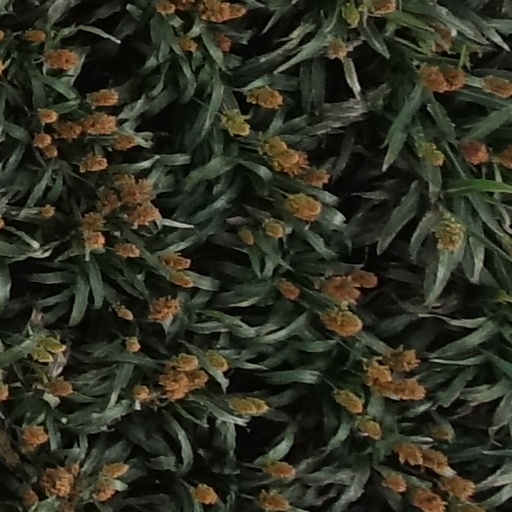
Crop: sorghum